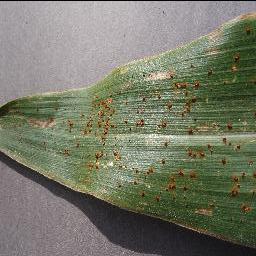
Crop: corn
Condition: (maize)_cercospora_spot_gray_spot